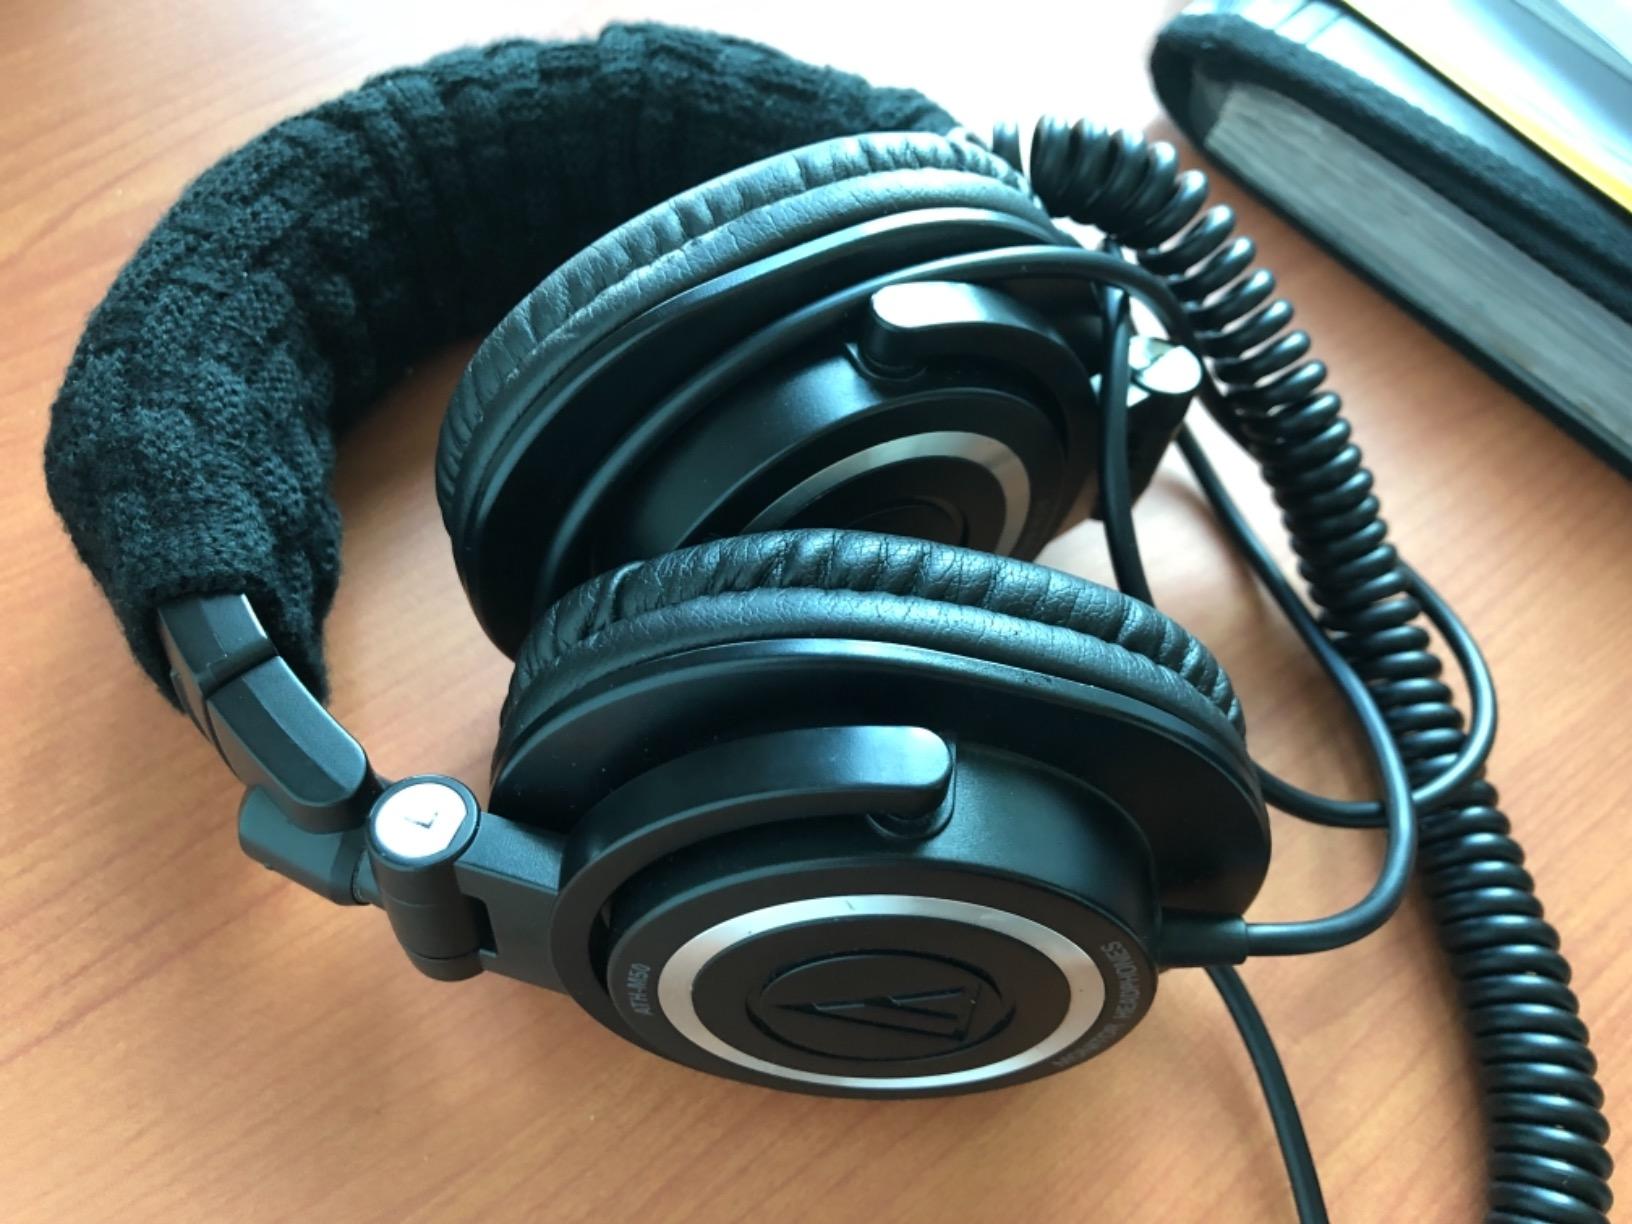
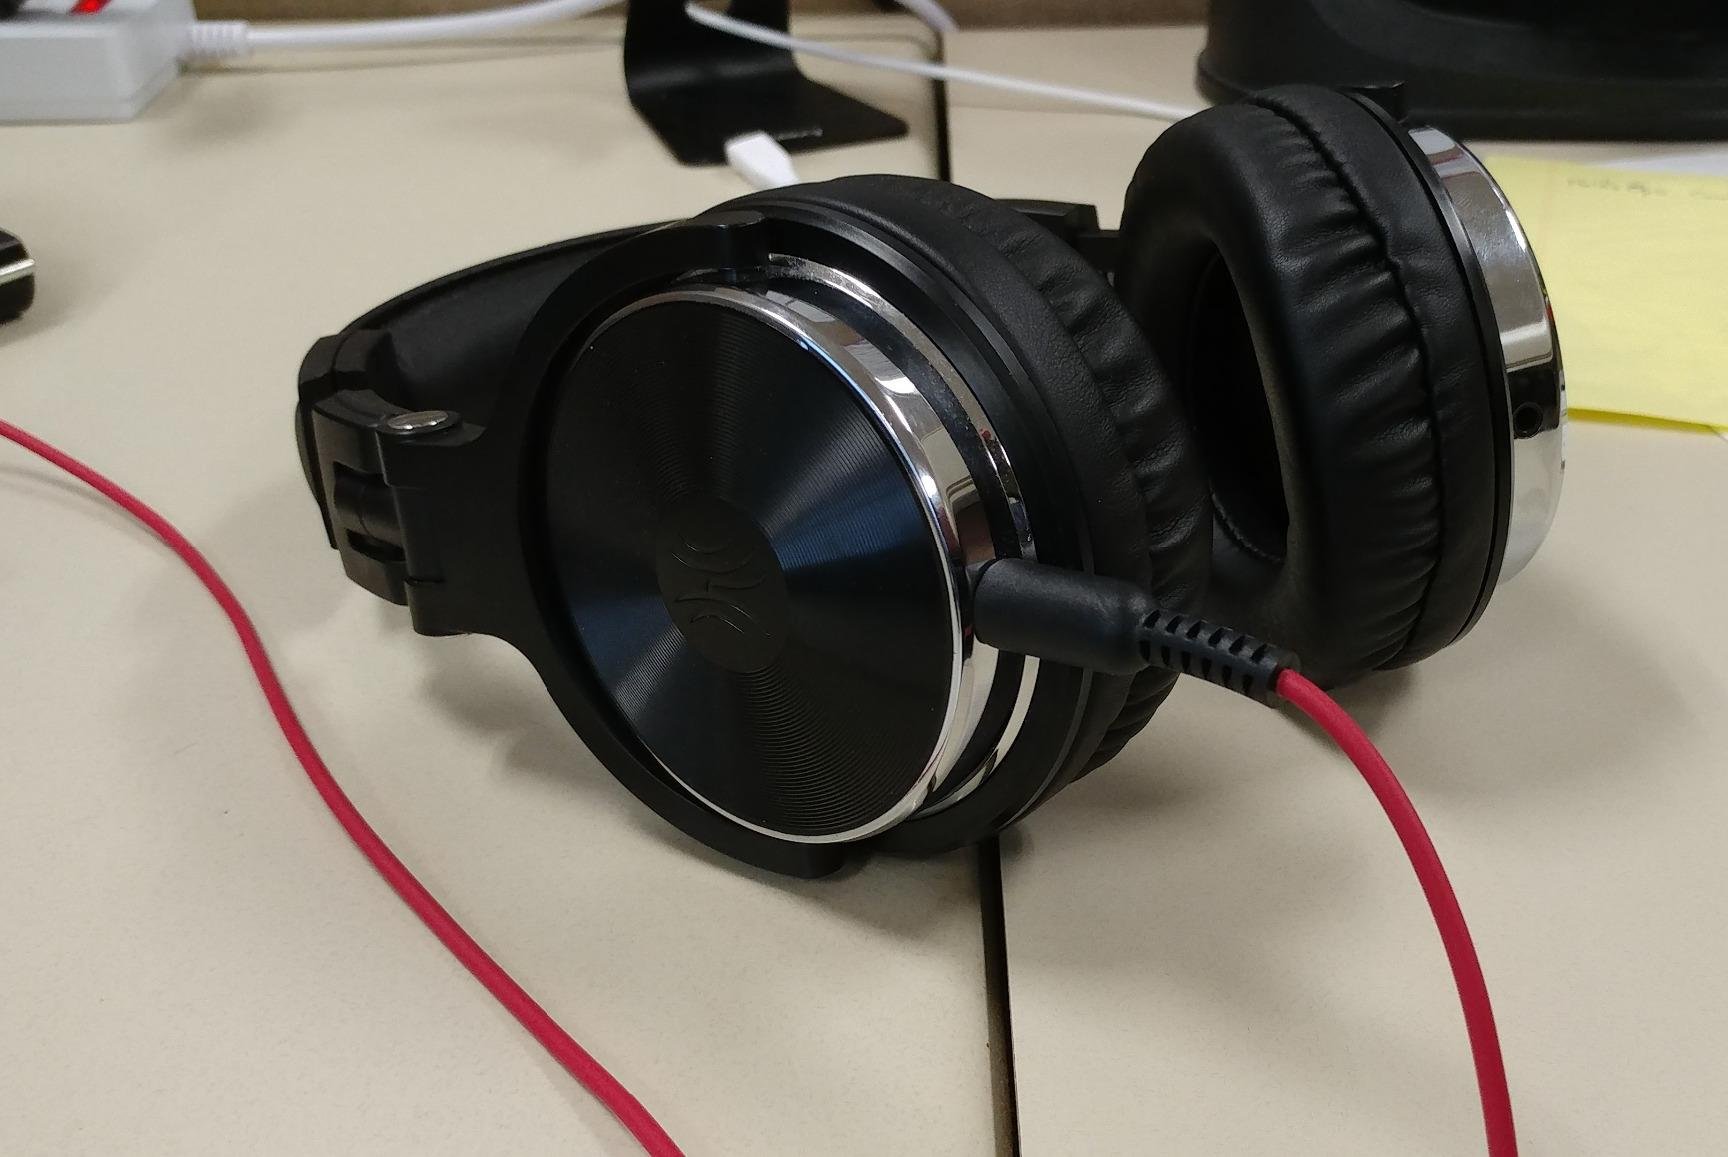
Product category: headphones
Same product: no